December 1965 lunar eclipse

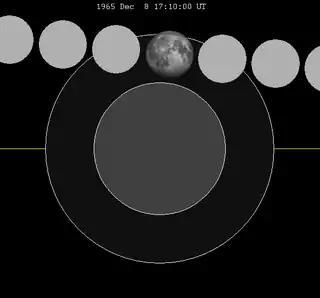
The Moon's hourly motion shown right to left

A penumbral lunar eclipse occurred at the Moon’s ascending node of orbit on Wednesday, December 8, 1965, with an umbral magnitude of −0.1200. A lunar eclipse occurs when the Moon moves into the Earth's shadow, causing the Moon to be darkened. A penumbral lunar eclipse occurs when part or all of the Moon's near side passes into the Earth's penumbra. Unlike a solar eclipse, which can only be viewed from a relatively small area of the world, a lunar eclipse may be viewed from anywhere on the night side of Earth. Occurring about 2.5 days before perigee (on December 11, 1965, at 6:00 UTC), the Moon's apparent diameter was larger.